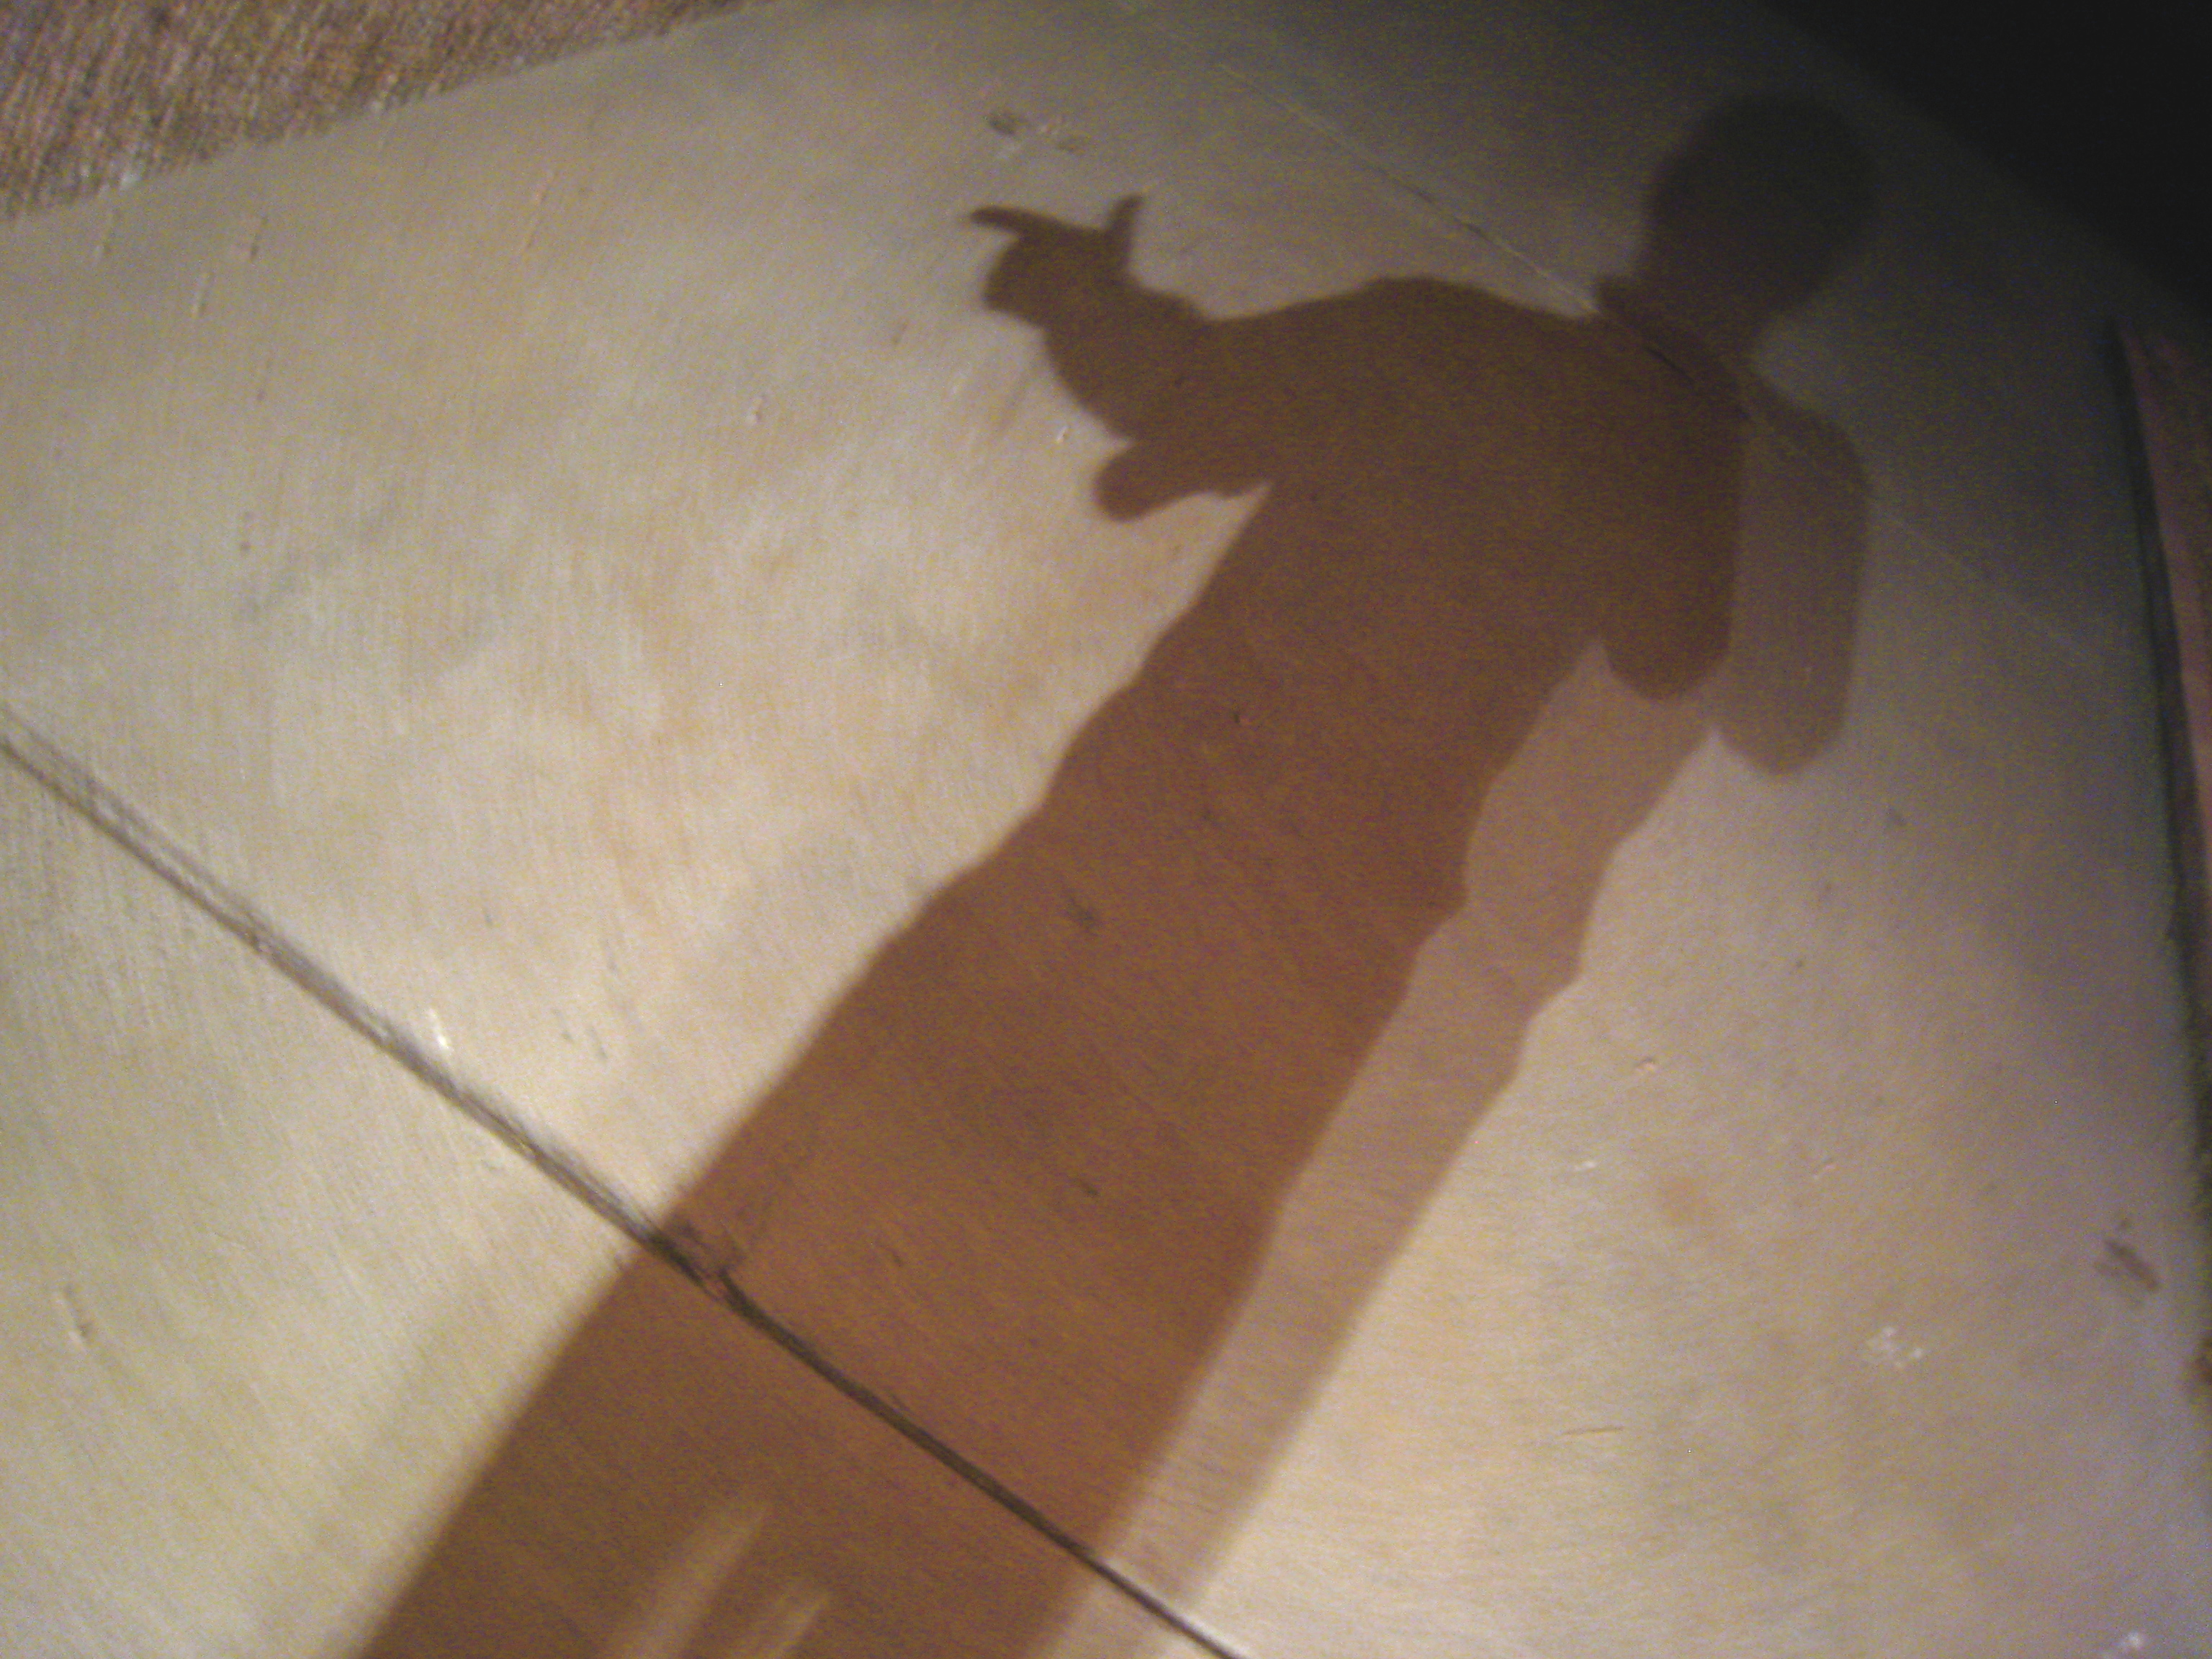
wood, floor, ceiling, shadow, fungus, mold, 366photos, plaster, flooring